The Price Is Right (franchise)

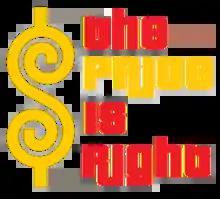
"The Price Is Right" base wordmark introduced in 1972.

The Price Is Right is a television game show franchise created by Bob Stewart, originally produced by Mark Goodson and Bill Todman; currently it is produced and owned by Fremantle. The franchise centers on television game shows, but also includes merchandise such as video games, printed media, and board games. The franchise began in 1956 as a television game show hosted by Bill Cullen and was revamped in 1972, initially as "The New Price Is Right". This version was originally hosted by Bob Barker. Drew Carey has hosted the program since 2007.